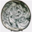
Label: bowl